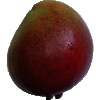
Label: red_mango